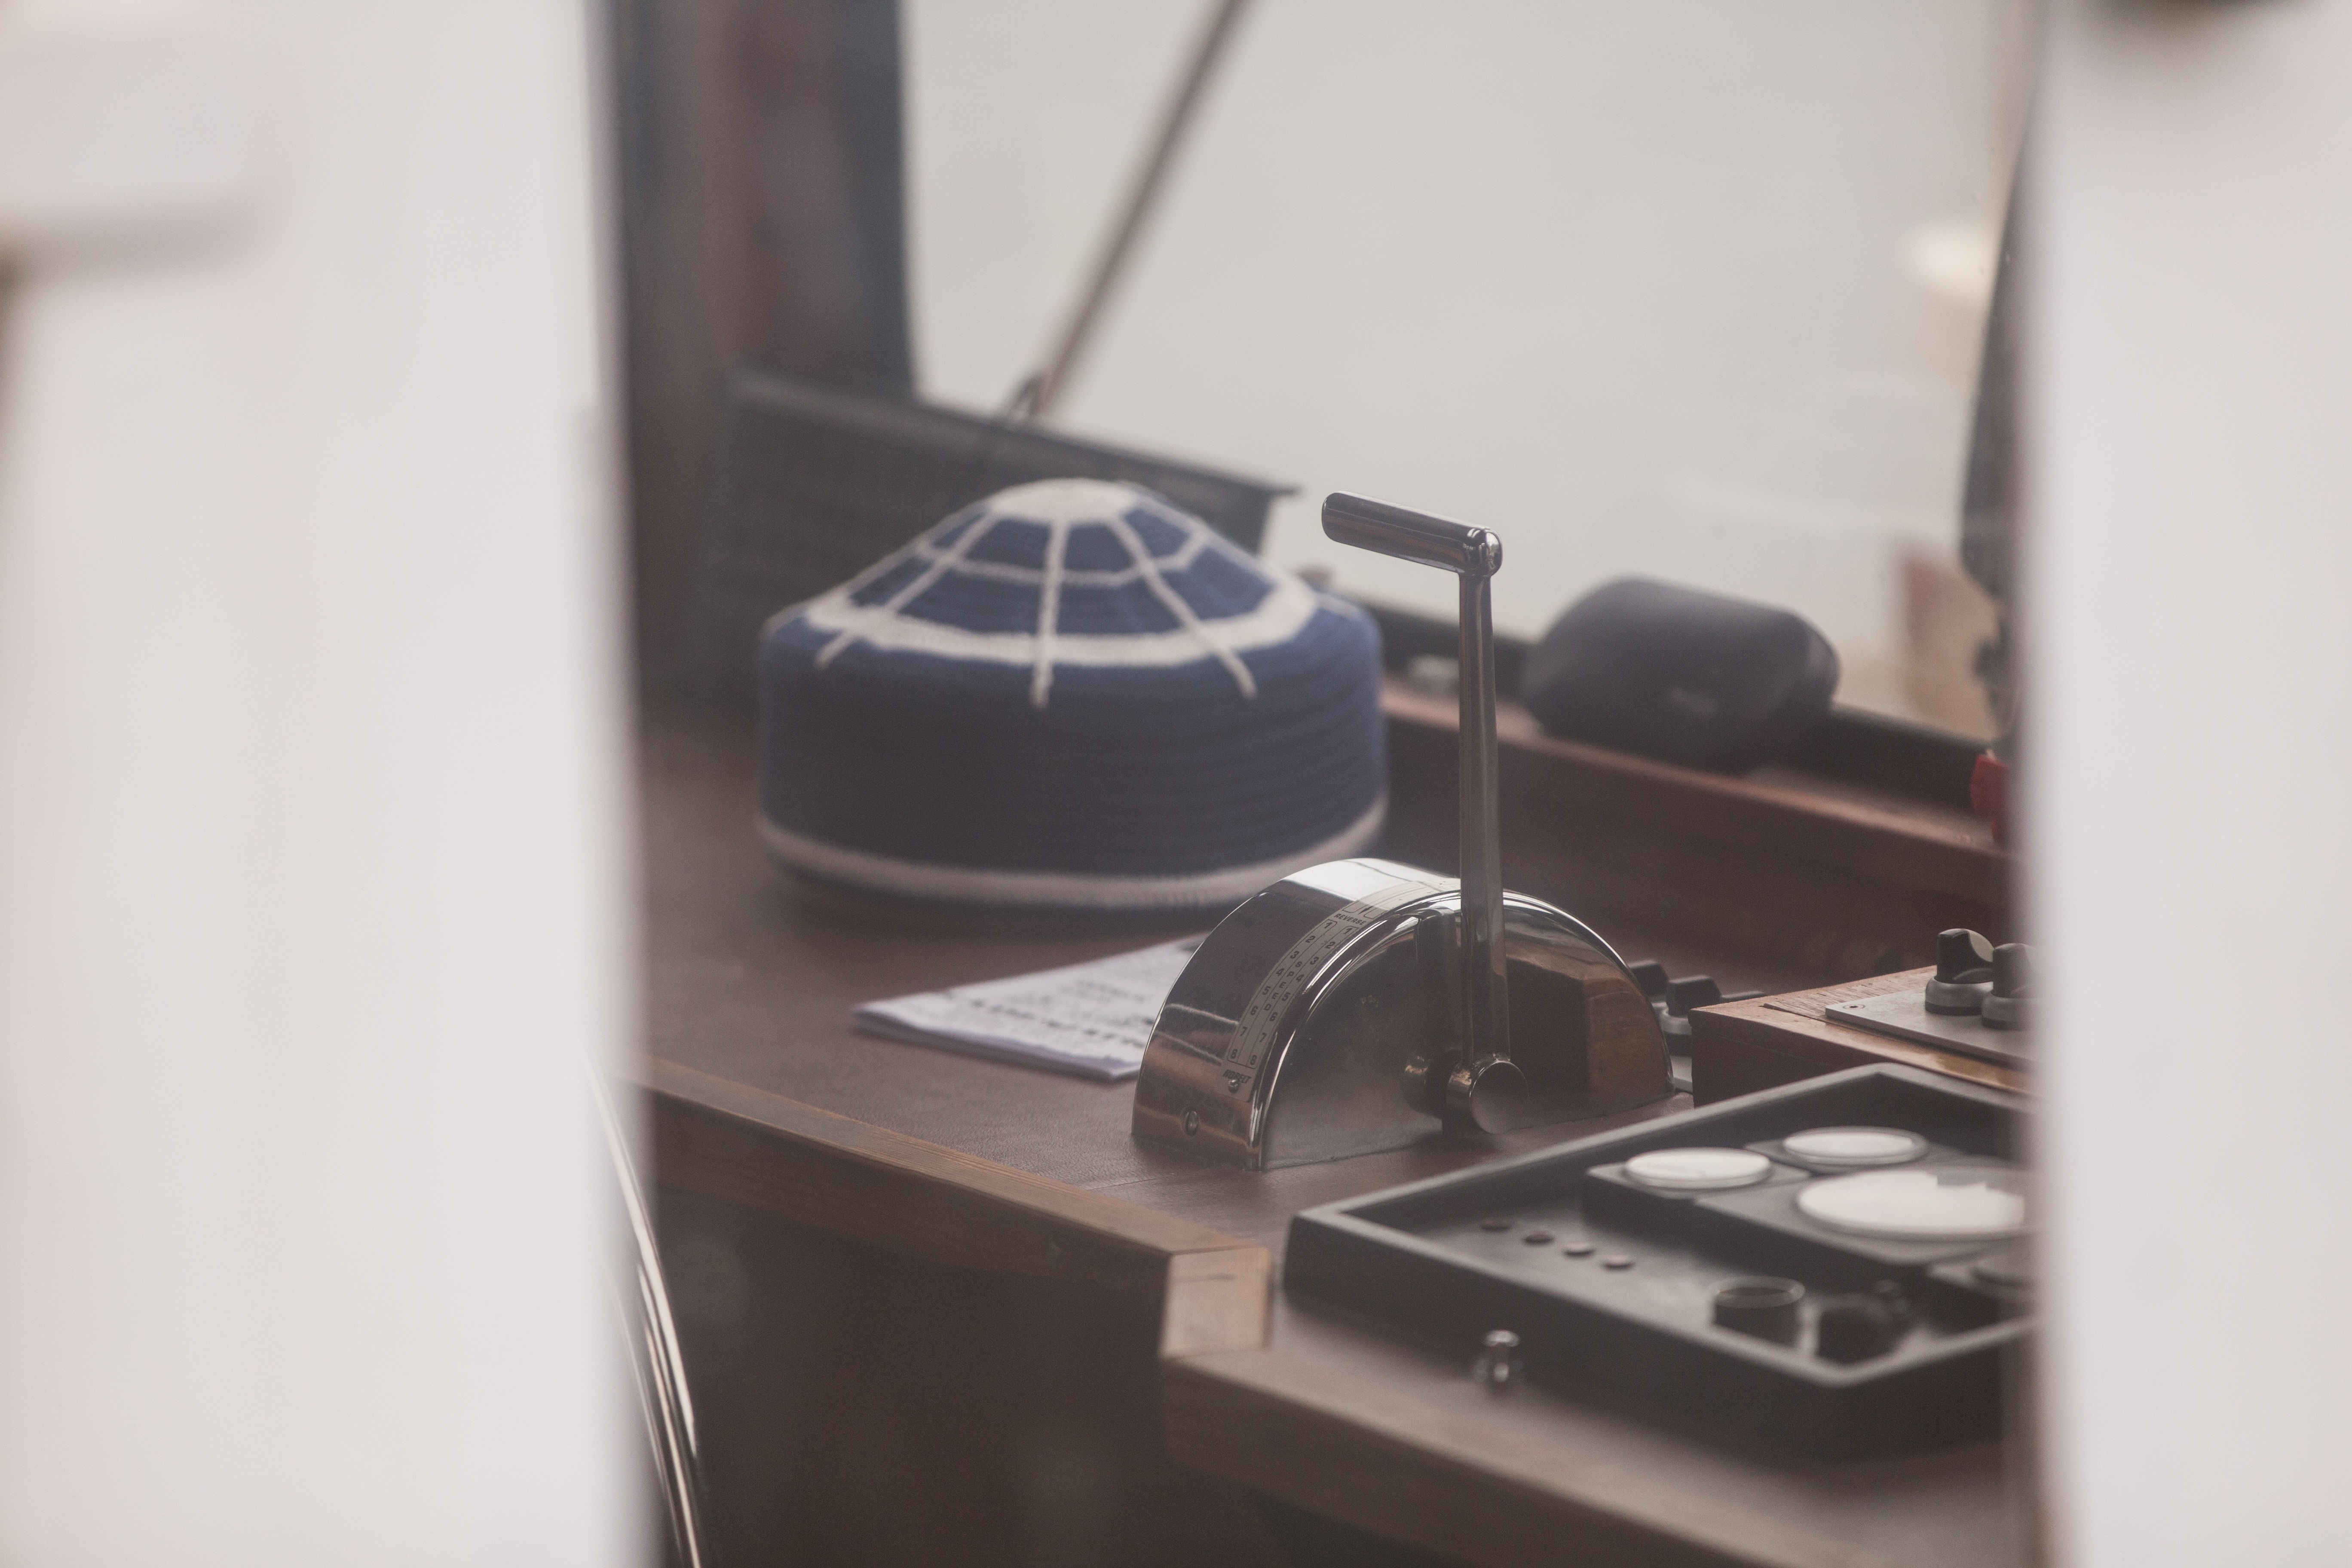
table, technology, boat, antique, old, black, furniture, room, speed, design, control, shape, lever